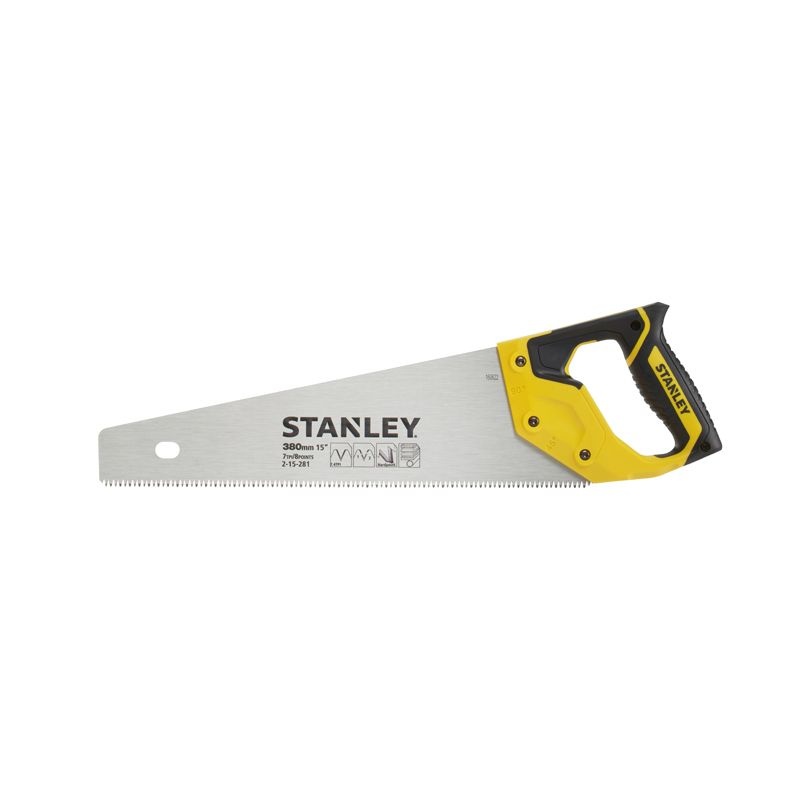
Scie Egoine Jetcut Coupe De Debit Moyenne Section 500Mm Stanley 2-15-288
Brand: Stanley
HP 7 dents/pouce - Épaisseur de lame de 0.85 mm pour éviter le flambage de la lame - Denture "hardpoint" - affûtage permanent Scie égoïne jet cut hp 7 dents/pouce Épaisseur de lame de 0.85 mm pour éviter le flambage de la lame Traitement de denture HARDPOINT avec avoyage alterné : accroît la longévité de coupe, favorise une meilleure pénétration et facilite le sciage Poignée ergonomique bimatière vissée en plastique antichoc et en élastomère souple pour une prise en main confortable et une plus grande sécurité Poignée permettant le traçage à 45° et 90 CODE ARTICLE Longueur (mm) Nombre de dents / pouce 2-15-281 380 7 2-15-283 450 7 2-15-288 500 7 2-15-289 550 7
Category: Hardware > Tools > Saws > Hand Saws > Back Saws